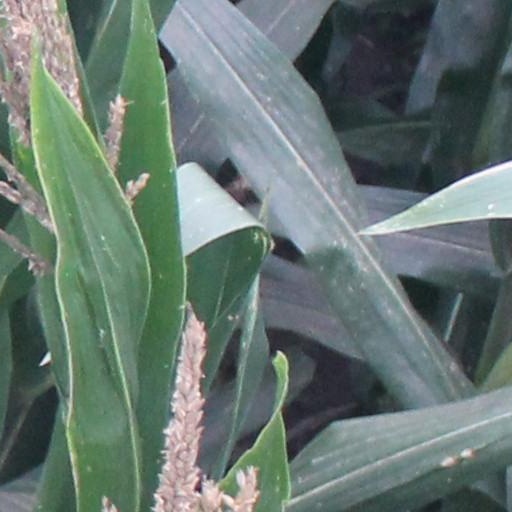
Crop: maize; corn